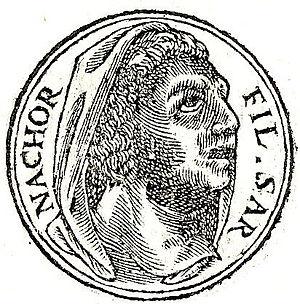
Nahor est un personnage de la Genèse. Il est le fils de Seroug et le père de Terah. Il meurt à 148 ans.